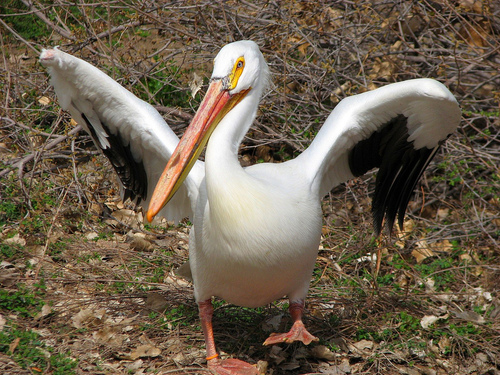
bird with white feathers and black on tips of wings, long orange beak, and orange feet.
this is a large white bird with webbed feet, long beck and a long pink beak.
this bird has a white crown, a yellow cheek patch, and a long orange bill.
this large white and black bird has orange feet and an orange bill.
this is a large, white bird with black primaries, secondaries, and vents as well as a yellow orange bill.
a large white bird with a long neck and even longer beak with wide wings that have black secondaries.
this bird is large with a wide wingspan and large orange beak.
the bird is an excited bird that in its elegance is ready to fly.
this particular bird has a belly that is white and yellowa white bird with black color on the tips of its wings, and a long beak and webbed feet that are orange-colored.
Species: White Pelican